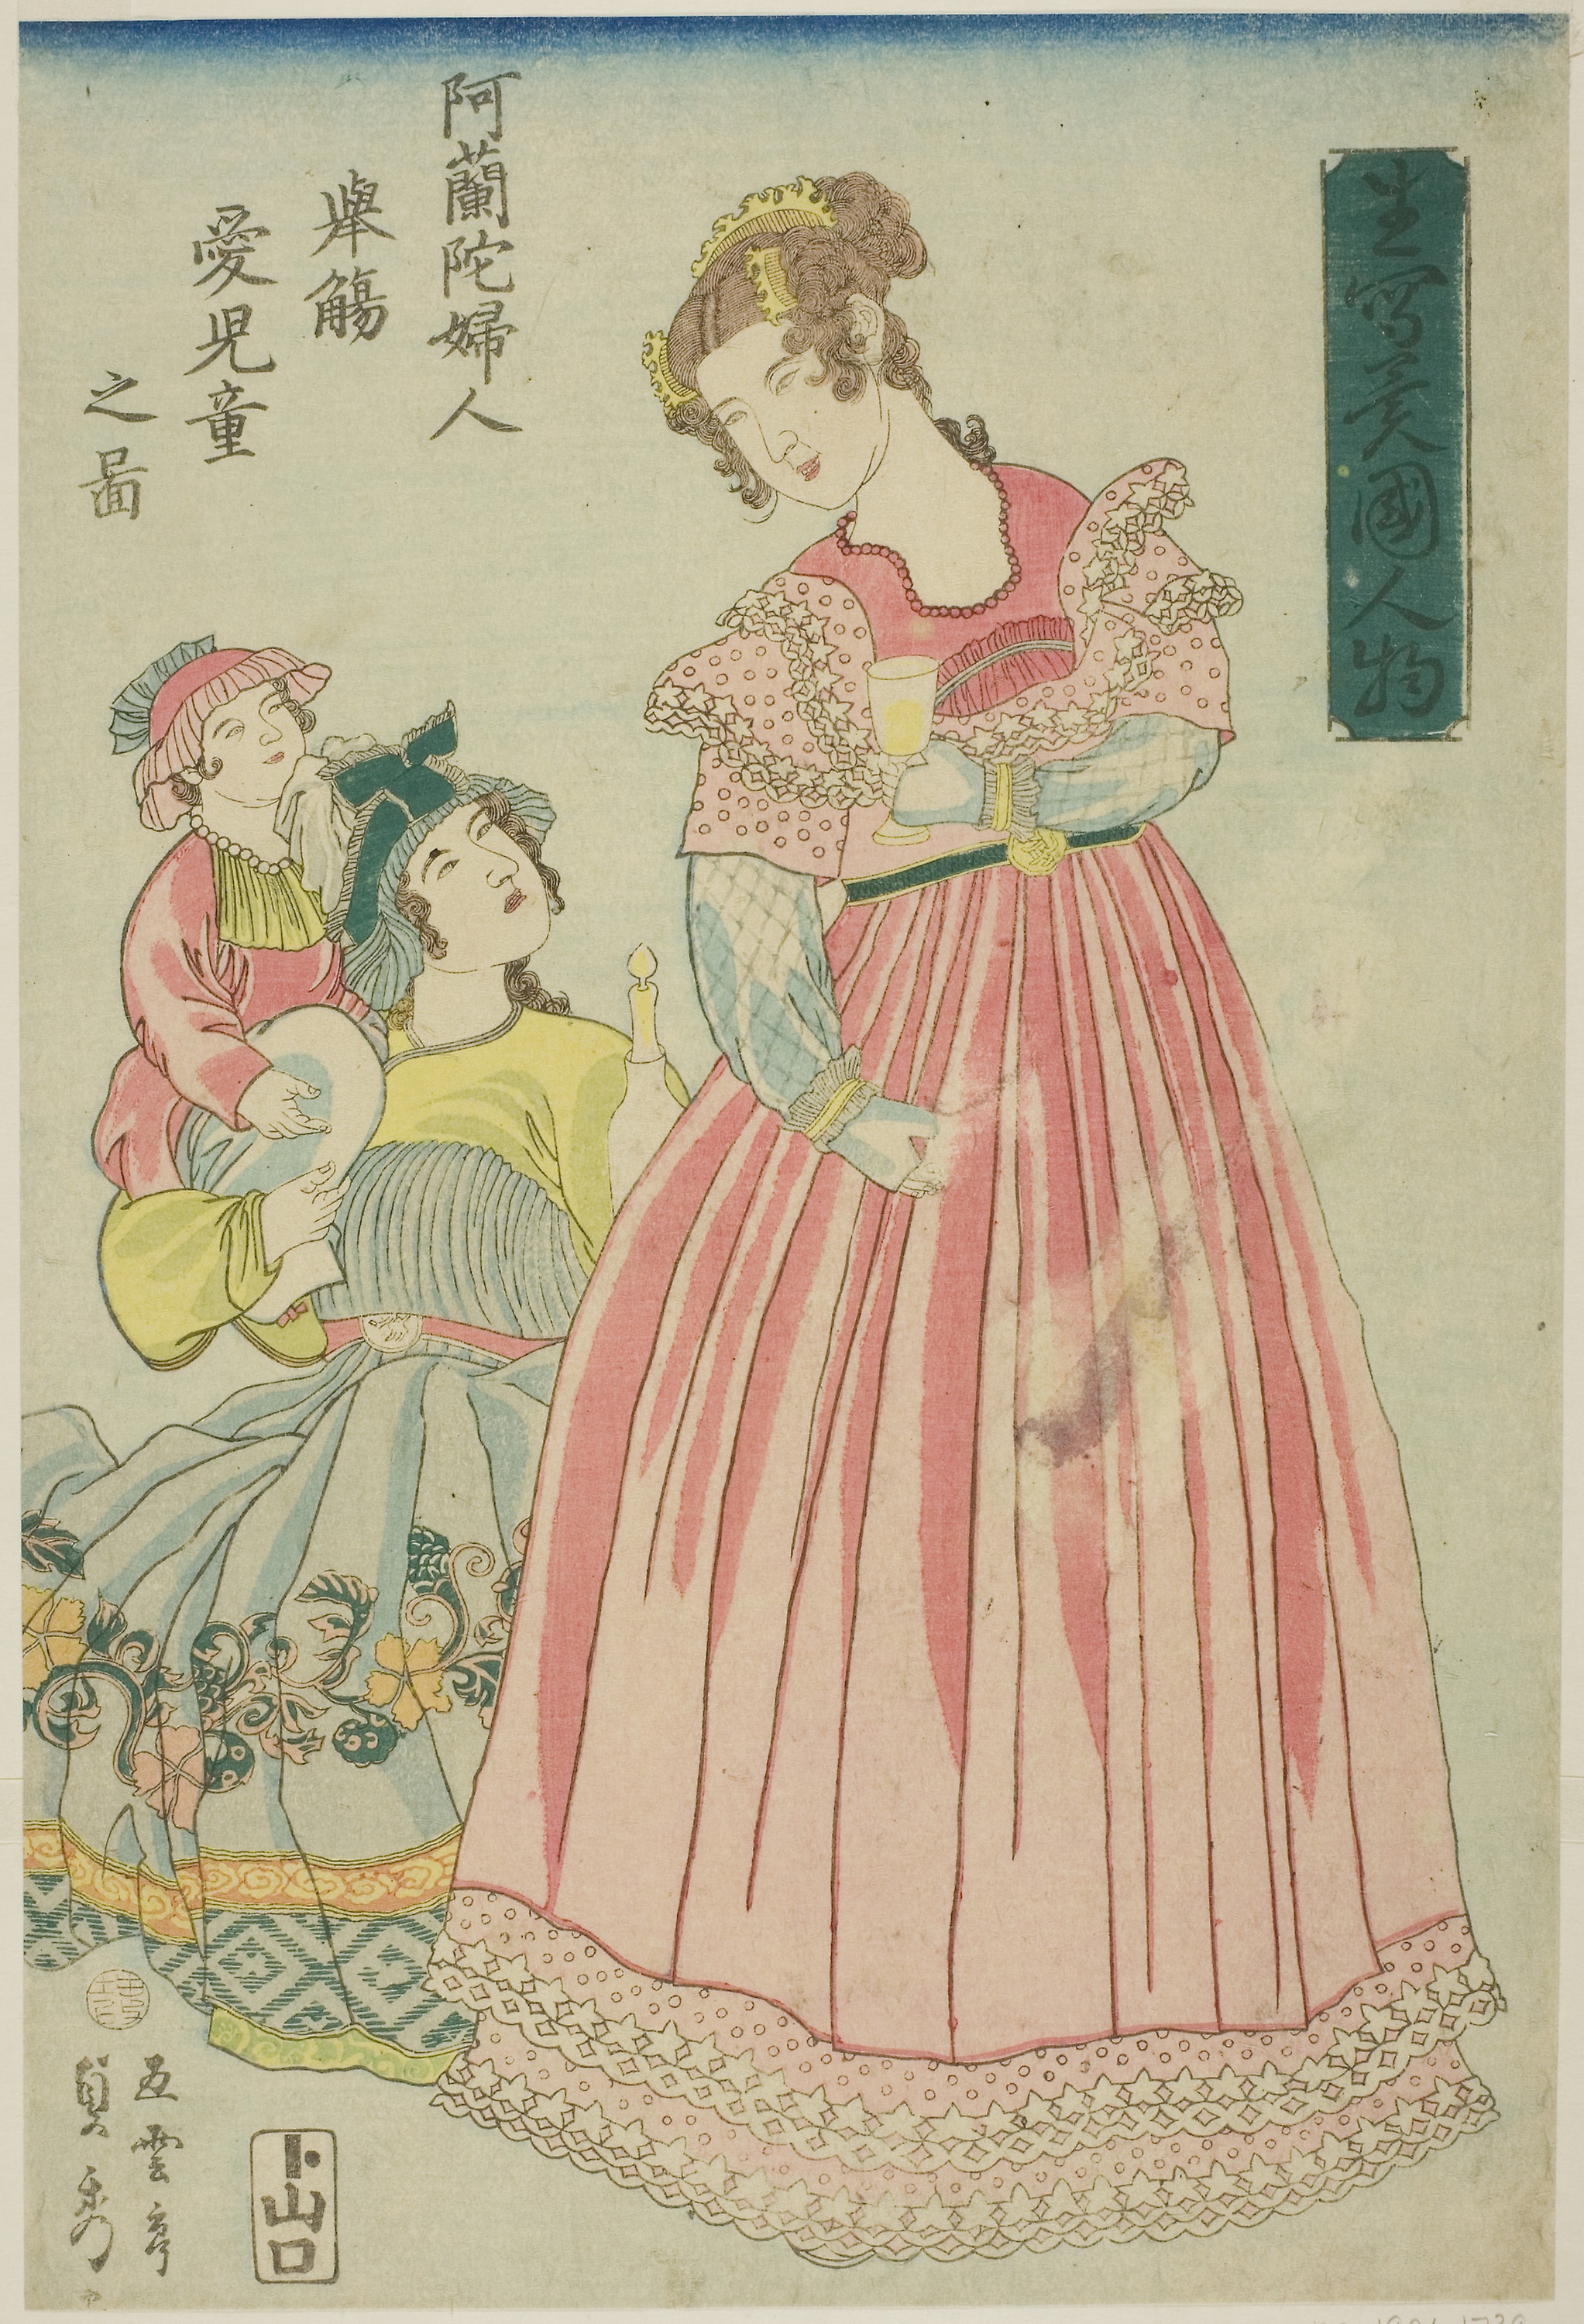
pattern, costume design, dress, design, illustration, art